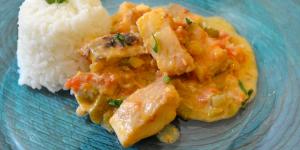
pescado encocado